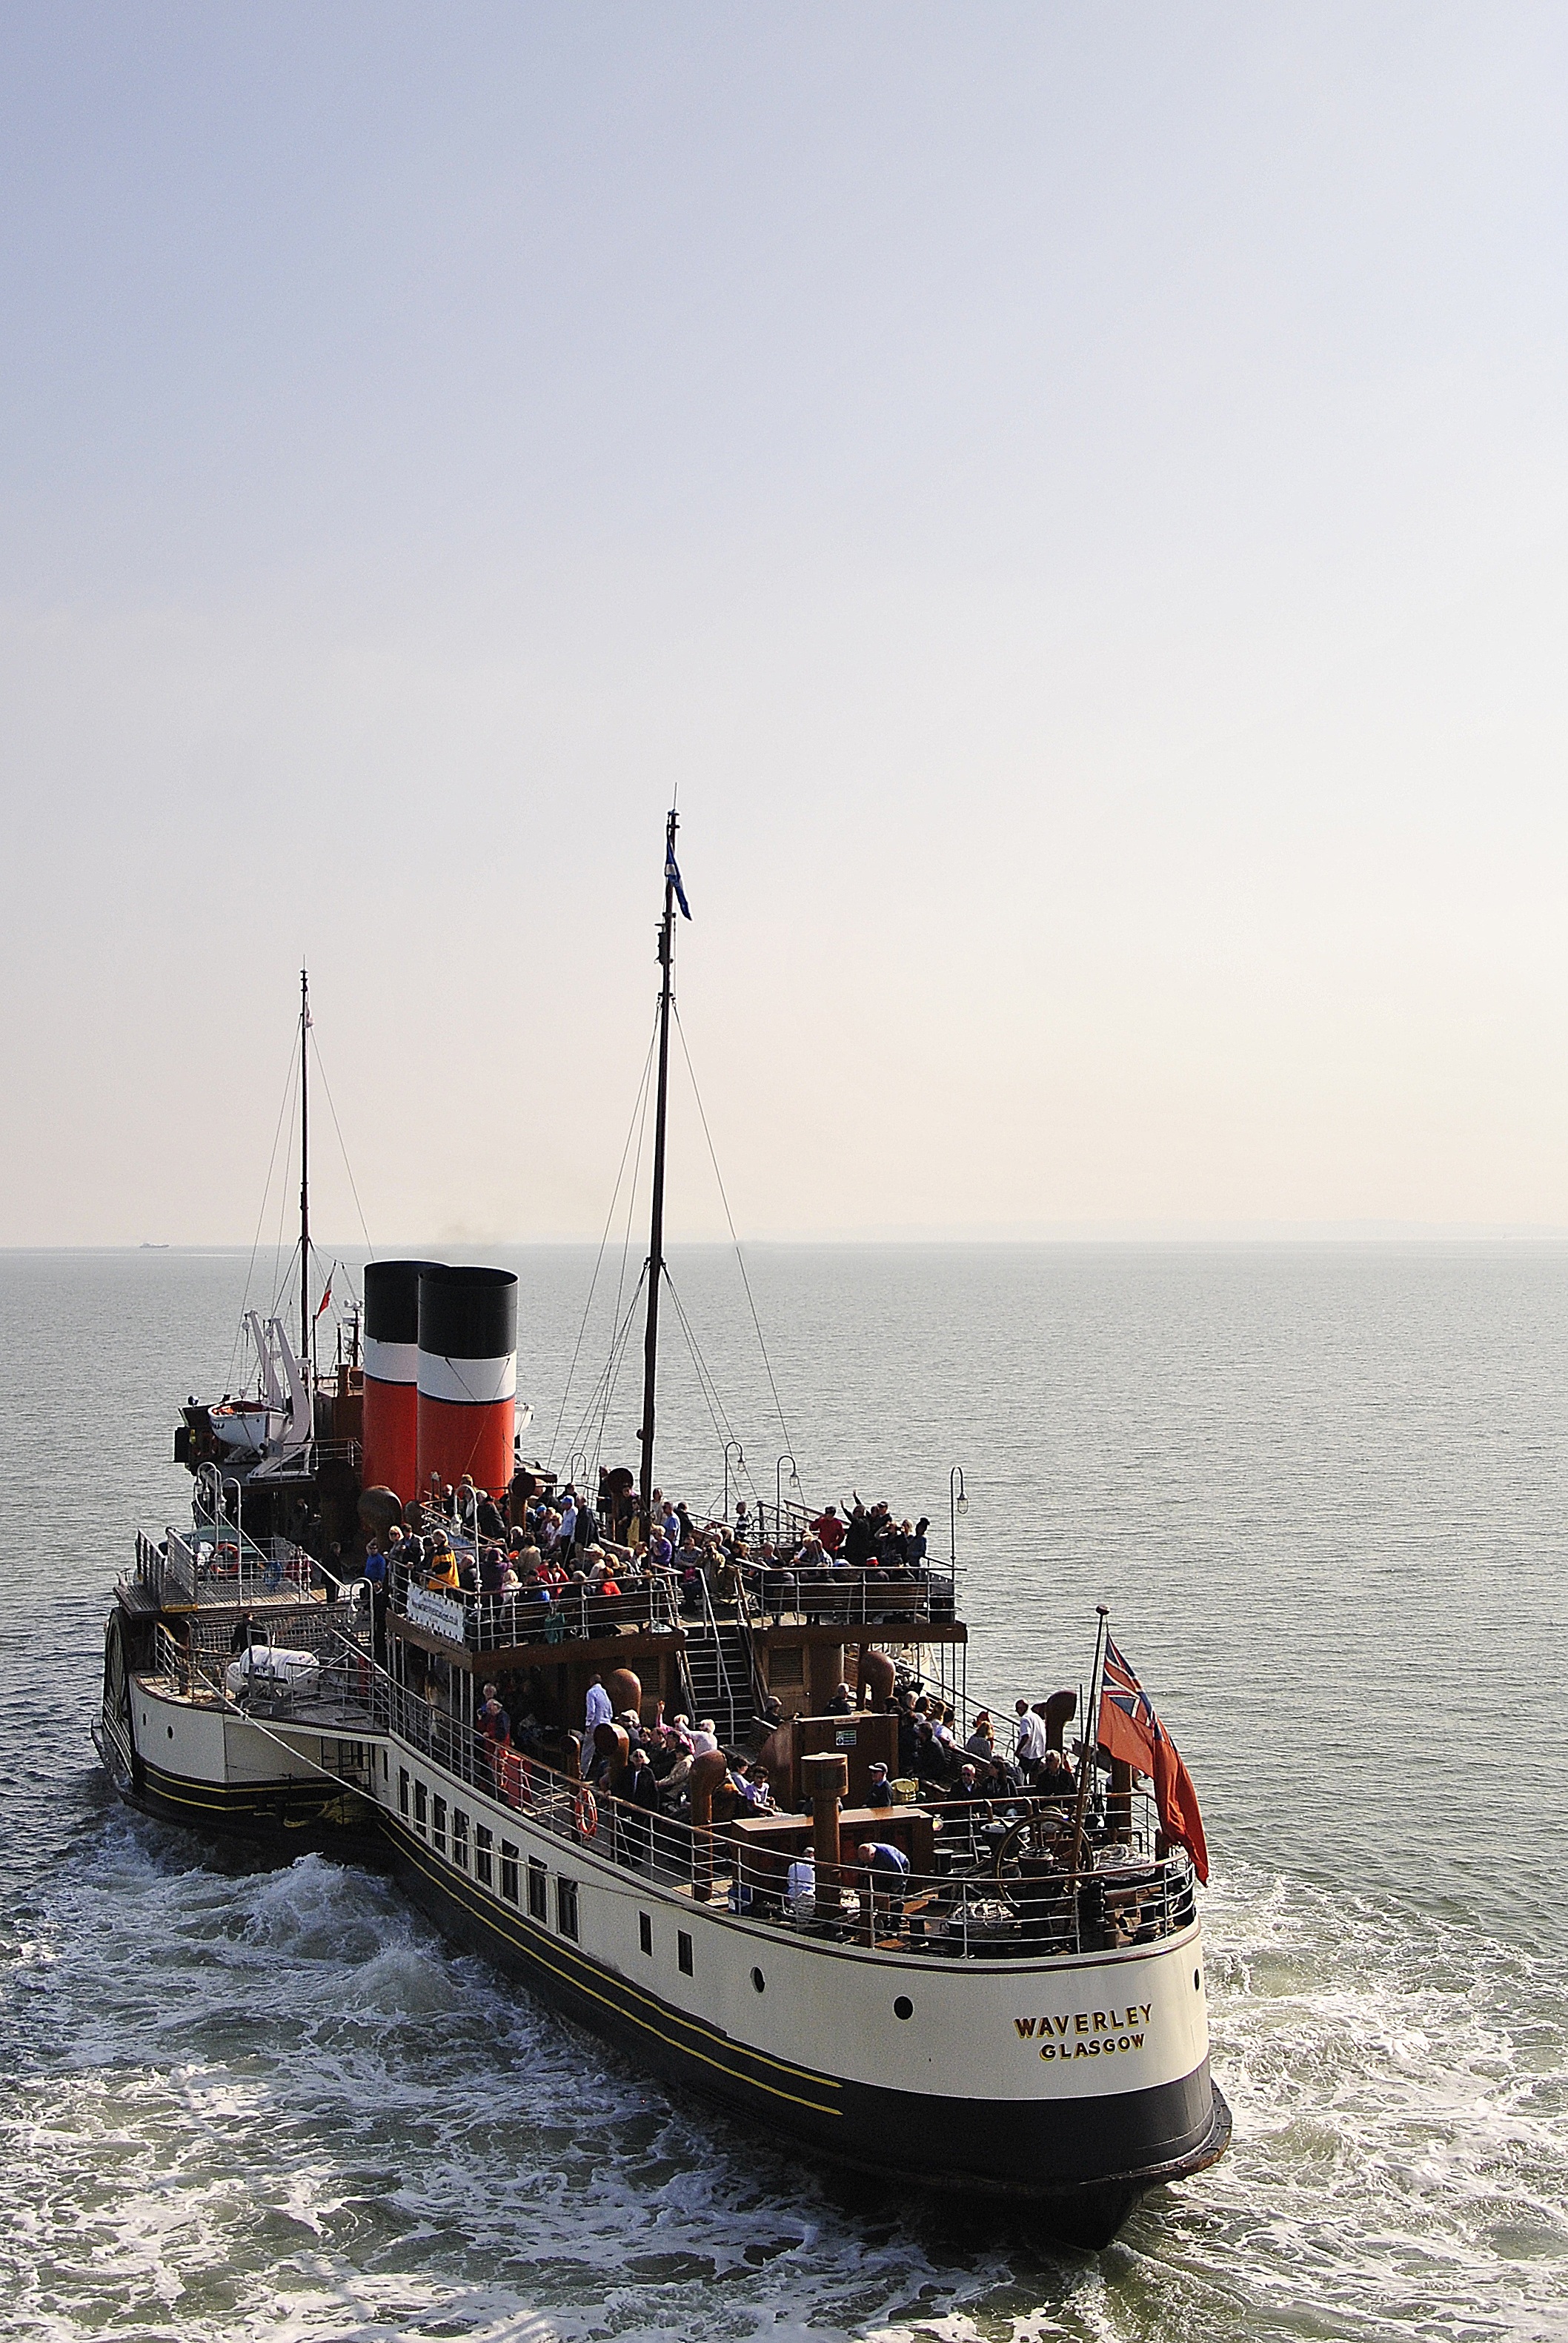
sea, coast, water, ocean, boat, ship, vacation, tourist, travel, vehicle, holiday, bay, tourism, ferry, marine, channel, tugboat, watercraft, fishing vessel, freight transport, aljonushka1